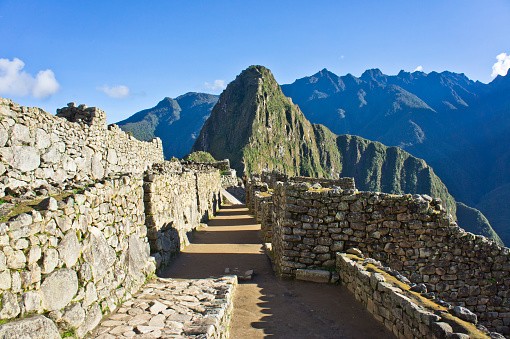
Landmark: Machu Picchu